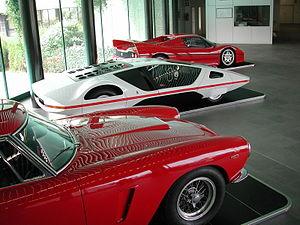
La Ferrari Modulo ou Ferrari 512 S Modulo est un concept car de GT futuriste du constructeur automobile italien Ferrari, présentée au salon international de l'automobile de Genève 1970.
Le musée Pininfarina est un musée italien de la société de design automobile Pininfarina de Cambiano, près de Turin, dans le Piémont, en Italie.
Pininfarina S.p.A. ou Carozzeria Pininfarina est une entreprise familiale italienne de design en carrosserie automobile / transport. Cofondée et dirigée en 1930 par Gian-Battista Pinin Farina et Gaspare Bona, puis par Sergio Pininfarina, et ses fils Andrea Pininfarina et Paolo Pininfarina, elle est célèbre entre autres comme designer partenaire historique de Ferrari, et est cotée à la bourse italienne depuis 1986. En 2015, Mahindra a acquis une participation de 74 % dans Pininfarina et obtenu la licence sur le nom « Pininfarina » pour créer en 2018 une marque automobile à part entière « Automobili Pininfarina ».